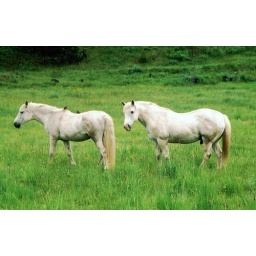
White horses in lush green field